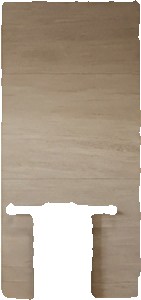
Surface category: wall